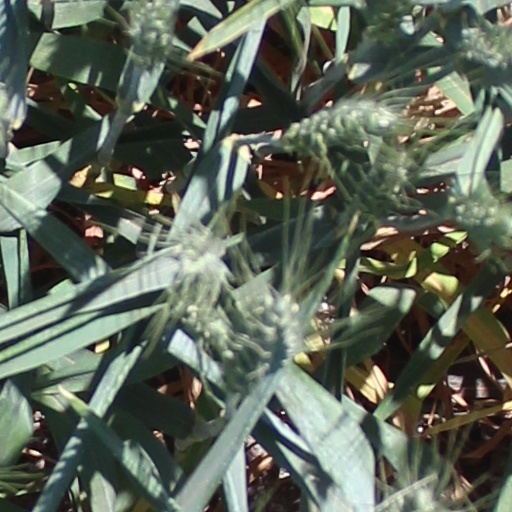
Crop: wheat